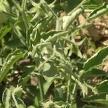
Crop: Tomato
Condition: virosis-d